The Jeff Beck Group

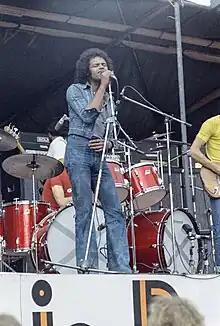
Bobby Tench fronting the group in 1971.

Tench was given only a few weeks to learn the new lyrics and add his vocals to the studio album "Rough and Ready", before mixing resumed on the tracks previously recorded in London, by Beck and the other band members. The album was finished in July 1971 and they toured Finland, Holland, Switzerland and Germany. "Rough and Ready" was released in the UK on 25 October 1971, with the U.S. release following during February 1972. A sixteen-day promotional tour in the U.S. followed and the album eventually reached No. 46 in the album charts.